Airbus BelugaXL

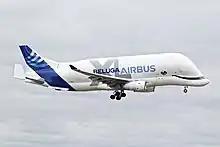
Airbus BelugaXL side profile

The first BelugaXL rolled off the assembly line on 4 January 2018, unpainted and without engines. Fewer than 1,000 flight test hours were planned for its certification campaign. After fitting its Rolls-Royce Trent 700 engines, it was ground tested for months to assess its systems operation, while bench tests in Toulouse and Hamburg, on flight simulators and in laboratories, simulated flight loads on full-scale copies of specific joints between the upper bubble and the lower fuselage, clearing the aircraft for flight, then type certification.